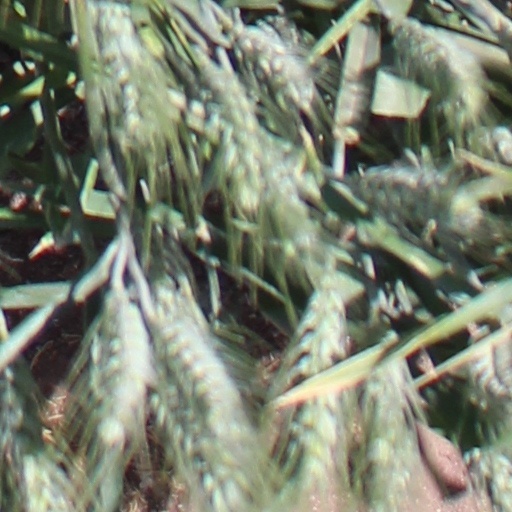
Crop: wheat